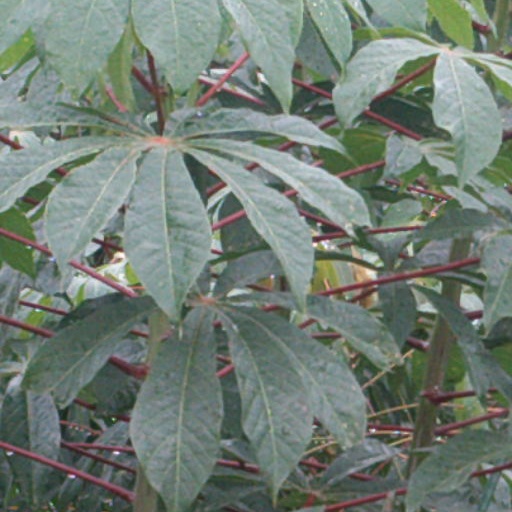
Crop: cassava